MBTA accessibility

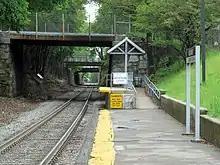
Accessible "mini-high" platform at Highland station on the Needham Line

All stations on the Orange Line, Blue Line, and Red Line rapid transit lines of the MBTA subway system have high level platforms level with train floors, and all are accessible except for Bowdoin station on the Blue Line.